Varna, Bulgaria

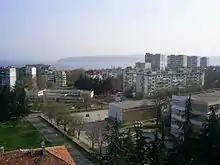
Chaika apartment complex, the socialist showcase for the 1972 World Congress of Architecture

The city beaches, also known as "sea baths" (морски бани, "morski bani"), are dotted with hot (up to 55°С/131 °F) sulphuric mineral water sources (used for spas, swimming pools and public showers) and punctured by small sheltered marinas. Additionally, the long, high Asparuhov most bridge is a popular spot for bungee jumping. Outside the city are the Euxinograd palace, park and winery, the University of Sofia Botanical Garden (Ecopark Varna), the Pobiti Kamani rock phenomenon, and the medieval cave monastery, Aladzha.